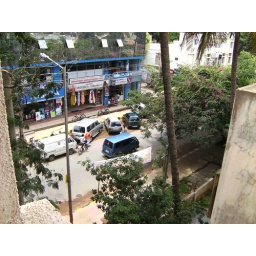
window view of street below from my hotel room